Continental Airlines

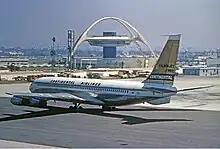
Boeing 707 at Los Angeles, 1967

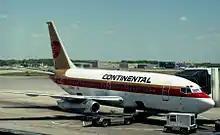
Boeing 737-200 with 1968–1991 "meatball" logo and livery designed by Saul Bass

Varney Speed Lines (named after one of its initial owners, Walter T. Varney, who was also a founder of United Airlines) was formed in 1934, operating airmail and passenger services in the American Southwest over a route originating from El Paso and extending through Albuquerque, Santa Fe, and Las Vegas, New Mexico, to Pueblo, Colorado. The airline commenced operations with the Lockheed Vega, a single-engine plane that carried four passengers. Varney was awarded a 17-cent-rate airmail contract between Pueblo and El Paso; it carried passengers as a sideline. Following cancellation of all domestic airmail contracts by the Roosevelt administration in 1934, Robert F. Six learned of an opportunity to buy into the Southwest Division of Varney Speed Lines which needed money to handle its newly won Pueblo-El Paso route. Six was introduced to Louis Mueller (who would serve as chairman of the board of Continental until February 28, 1966). Mueller had helped found the Southwest Division of Varney in 1934 with Walter T. Varney. As an upshot of all this, Six bought into the airline with US$90,000 and became general manager on July 5, 1936. The carrier was renamed Continental Air Lines (later changed to "Airlines") on July 8, 1937. Six relocated the airline's headquarters to Denver Union (later Stapleton) Airport in Denver in October 1937. Six changed the name to "Continental" because he wanted the airline name to reflect his desire to have the airline fly all directions throughout the United States.